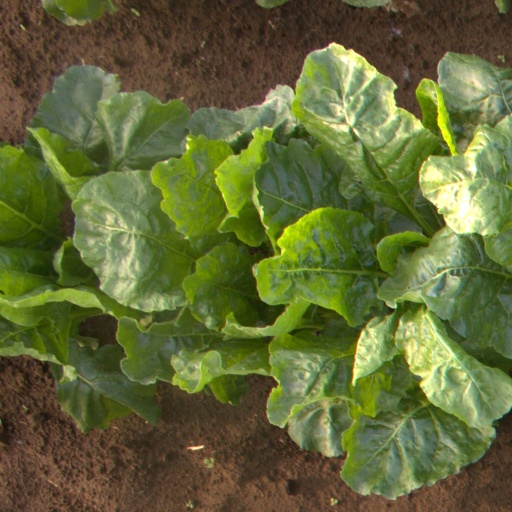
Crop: sugar beet